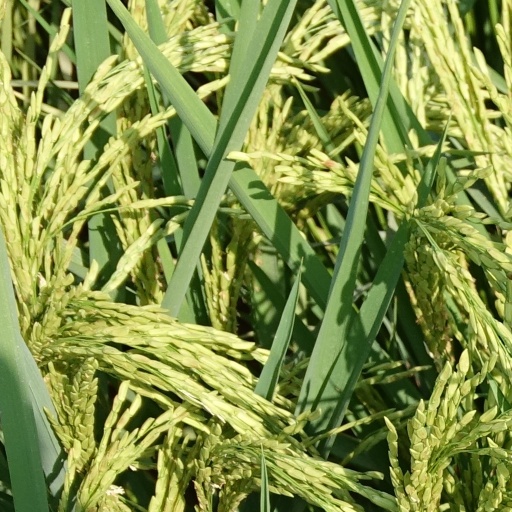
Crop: rice